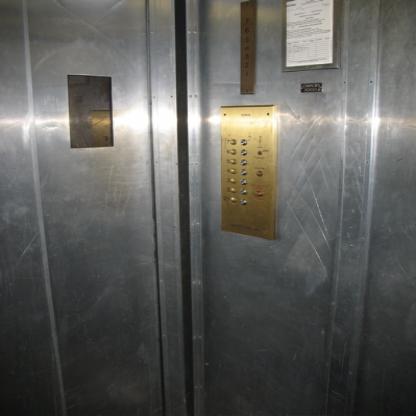
Scene: Indoor